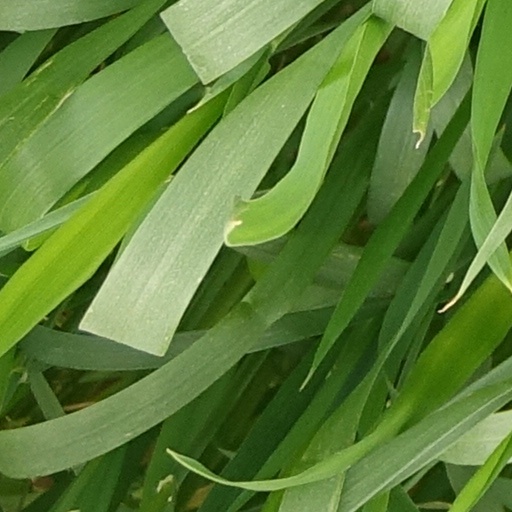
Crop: wheat